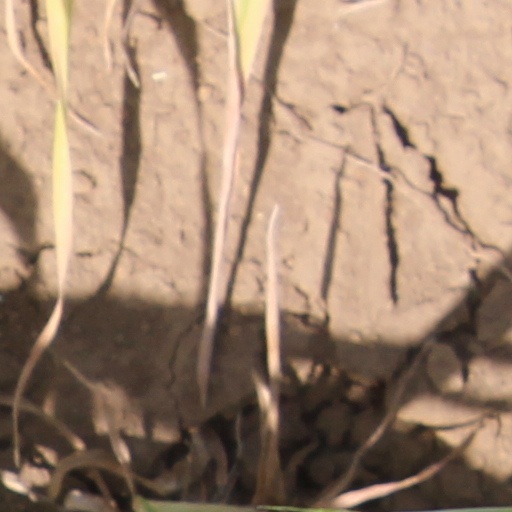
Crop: wheat